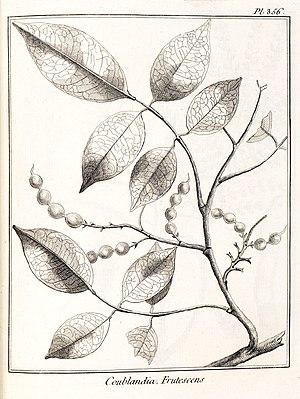
Gravure à l’eau forte planche n°356 «
Lonchocarpus monilis est une espèce d'arbuste de la famille des Fabaceae.